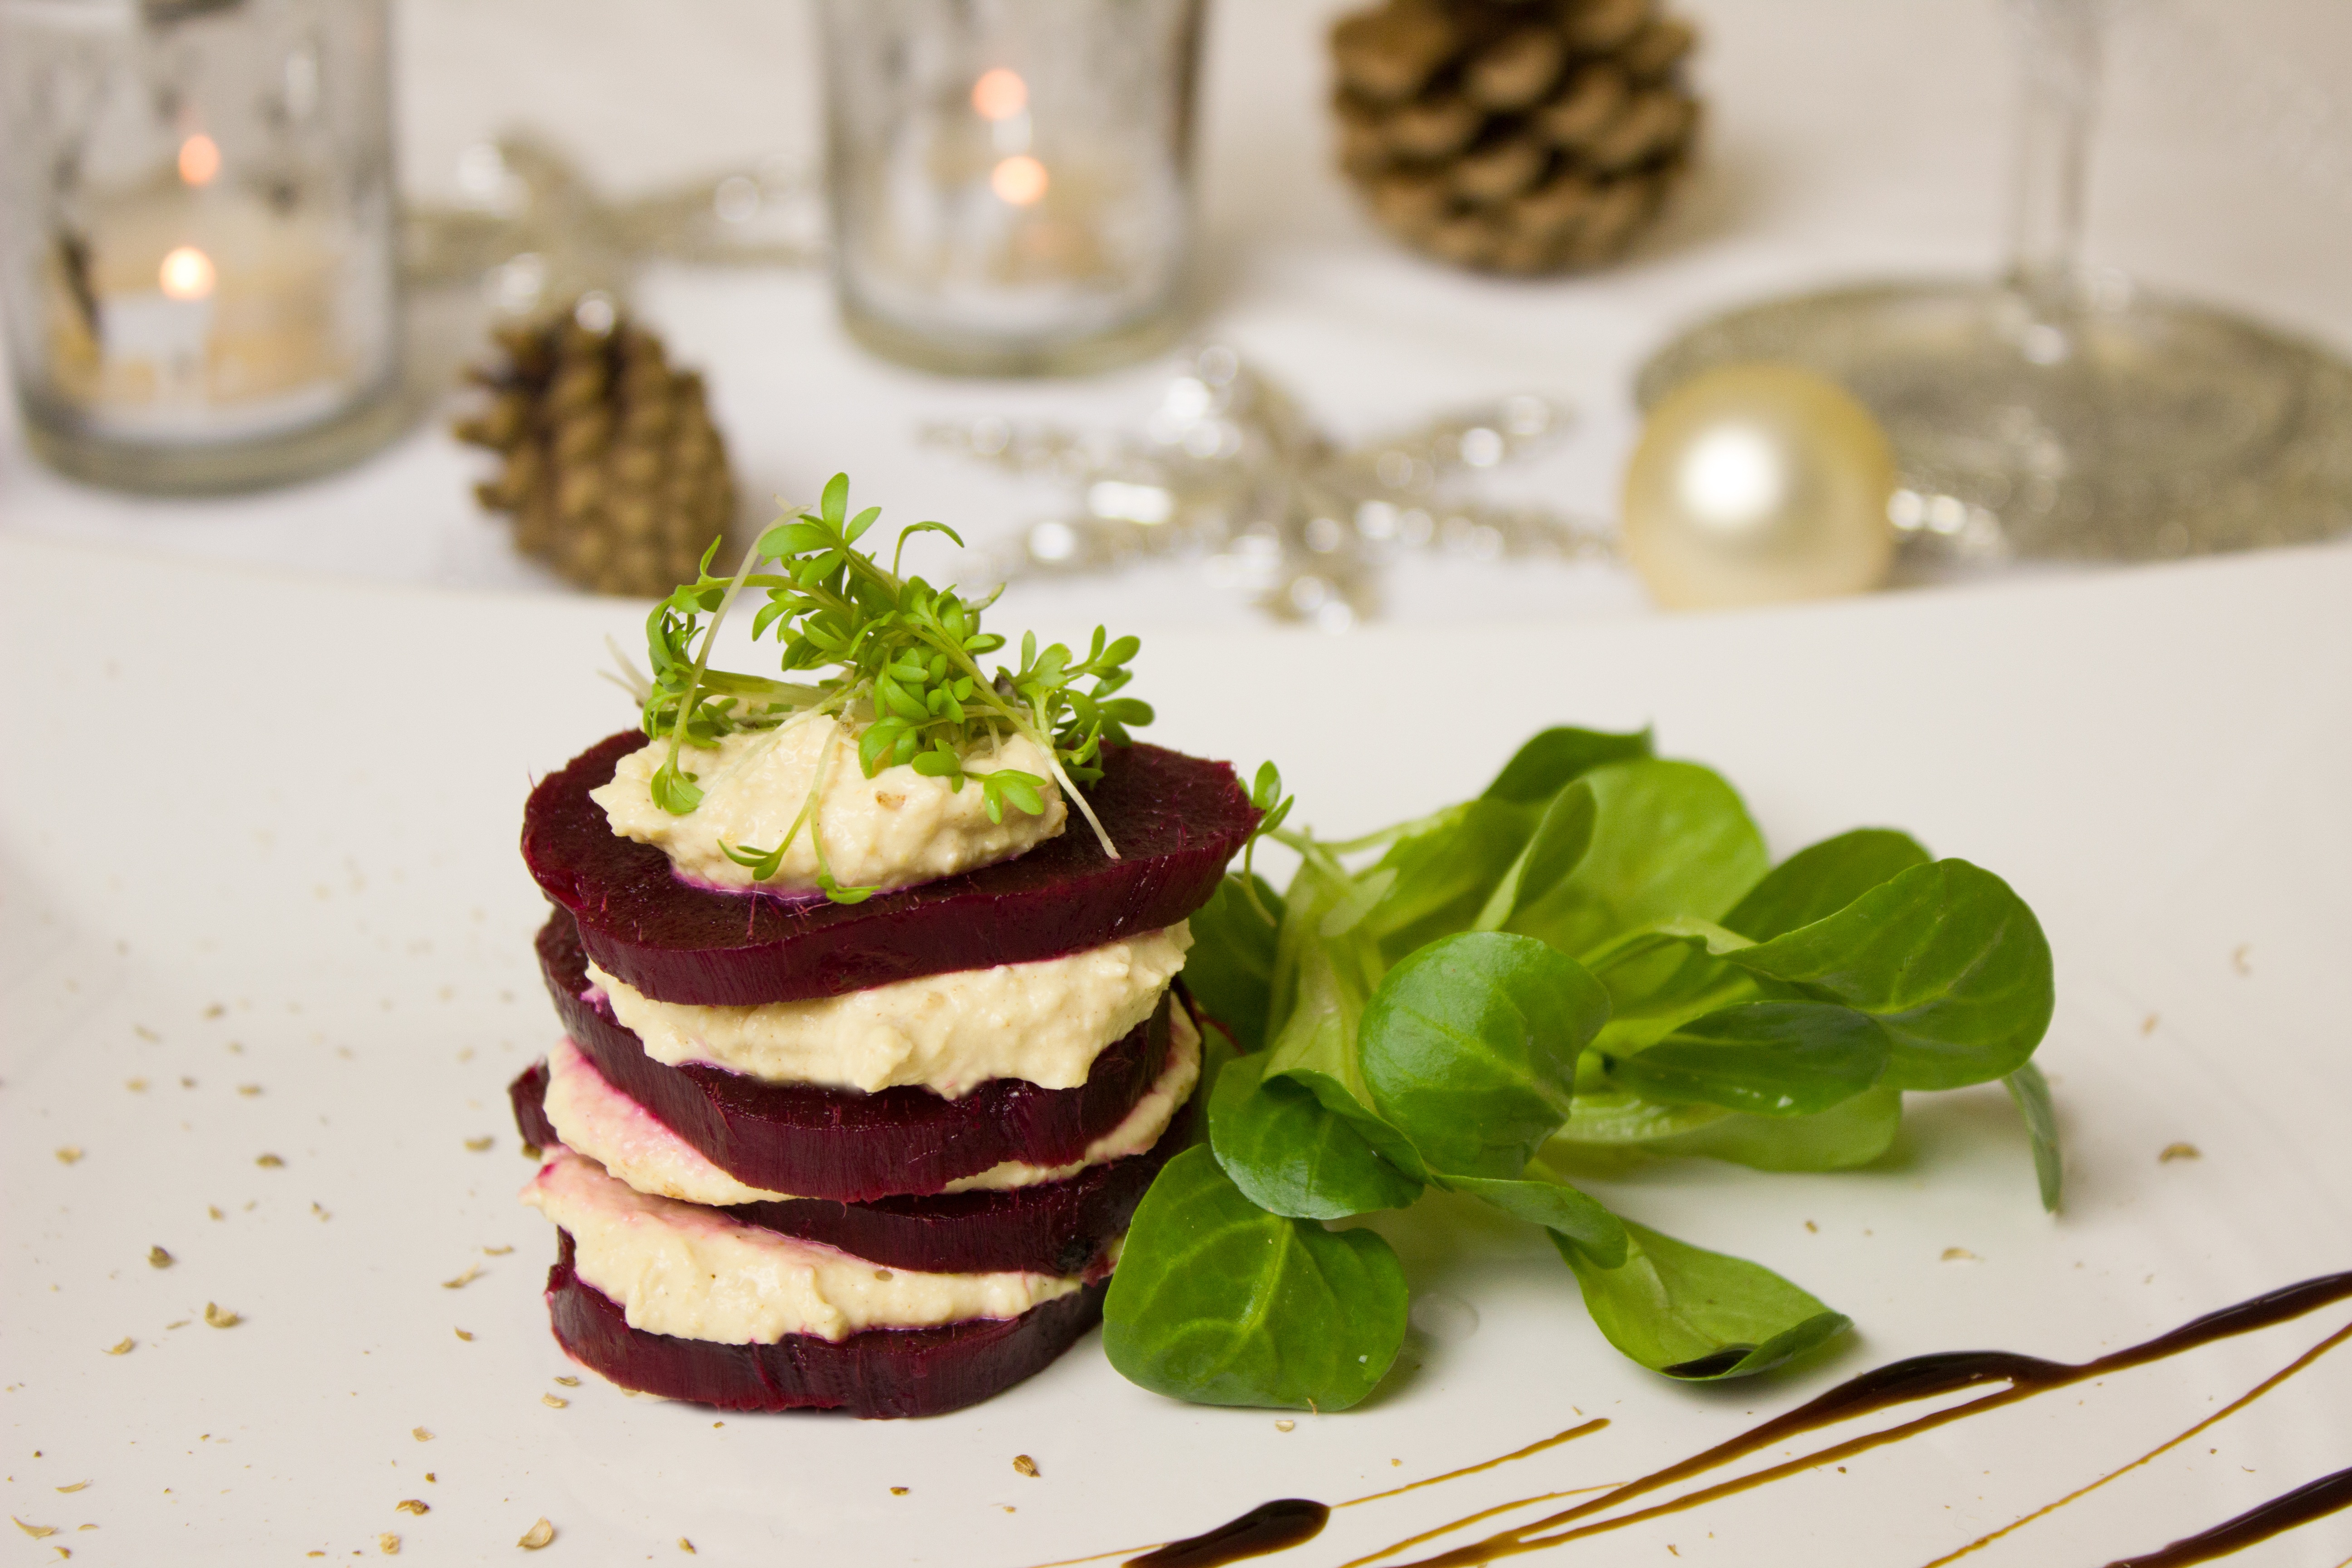
restaurant, decoration, dish, meal, food, salad, red, produce, menu, colorful, breakfast, christmas, healthy, eat, meat, cuisine, cook, festive, nutrition, vegetables, vegan, vegetarian, beetroot, starter, vitamins, herbs, turnip, brunch, solemnly, hummus, beet, salt cured meat